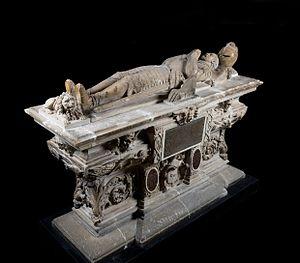
Cénotaphe de Montaigne - Ph. F. David, mairie de Bordeaux
Le cénotaphe de Montaigne est un monument funéraire réalisé vers 1593 en hommage à Michel de Montaigne.
Le musée d'Aquitaine rassemble les objets et les documents liés à l'histoire de Bordeaux et de l'Aquitaine, de la Préhistoire à l'Époque contemporaine.